Una película de huevos

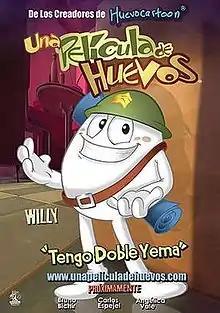
Theatrical release poster

Una película de huevos (A Spanish title meaning either "A Movie about Eggs" or "a movie about balls" [courage]) is a 2006 Mexican animated adventure comedy film produced by Huevocartoon Producciones and distributed by Videocine, and is the first feature film developed by the brand. It is directed by Rodolfo Riva Palacio and Gabriel Riva Palacio and features voices of Bruno Bichir, Angélica Vale and Carlos Espejel.